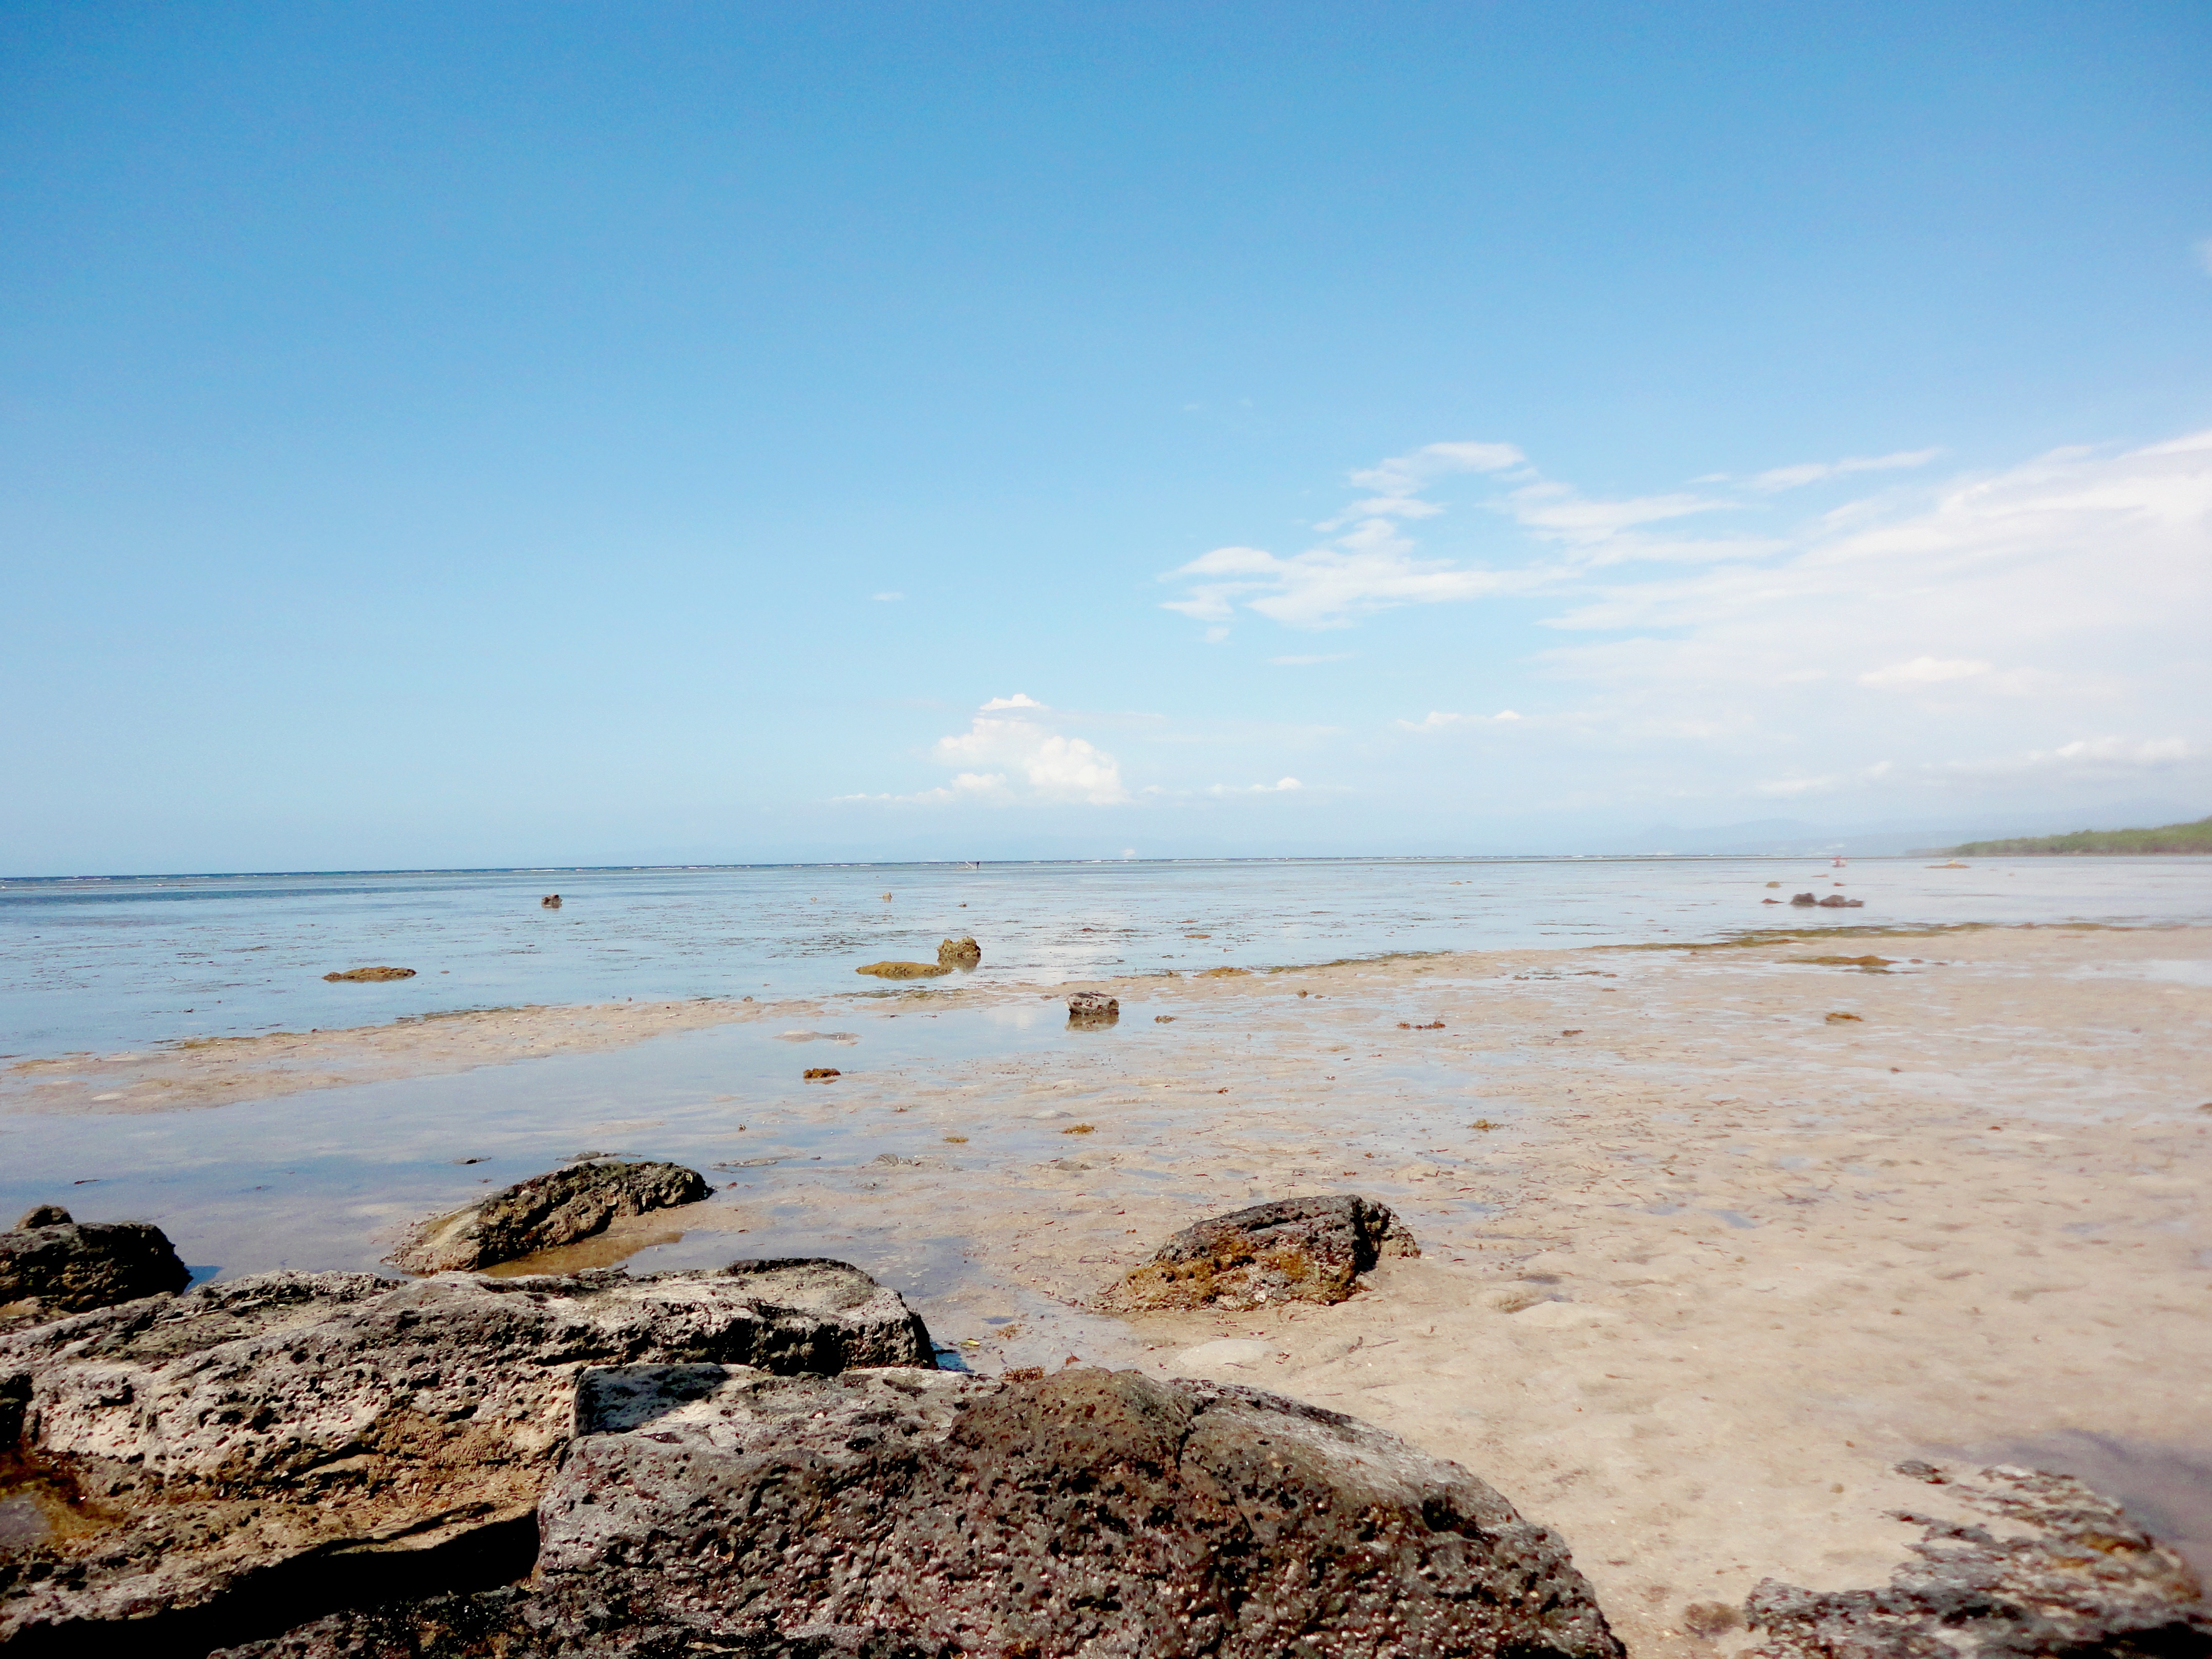
beach, sea, coast, water, sand, rock, ocean, horizon, cloud, shore, wave, vacation, cove, bay, material, body of water, cape, wind wave